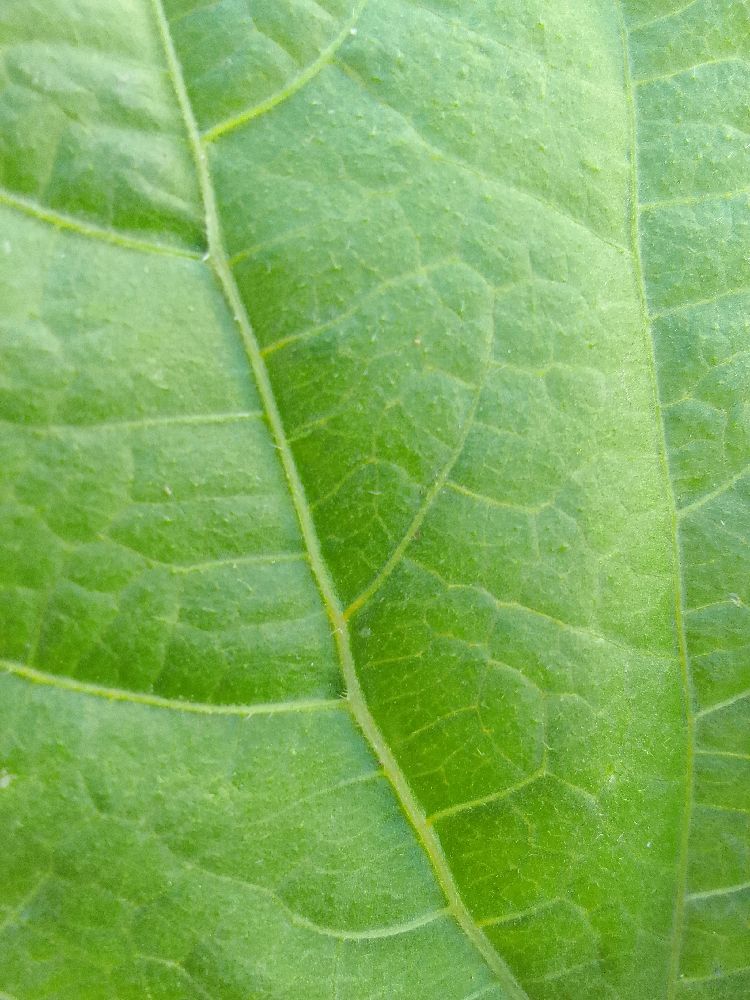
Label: healthy